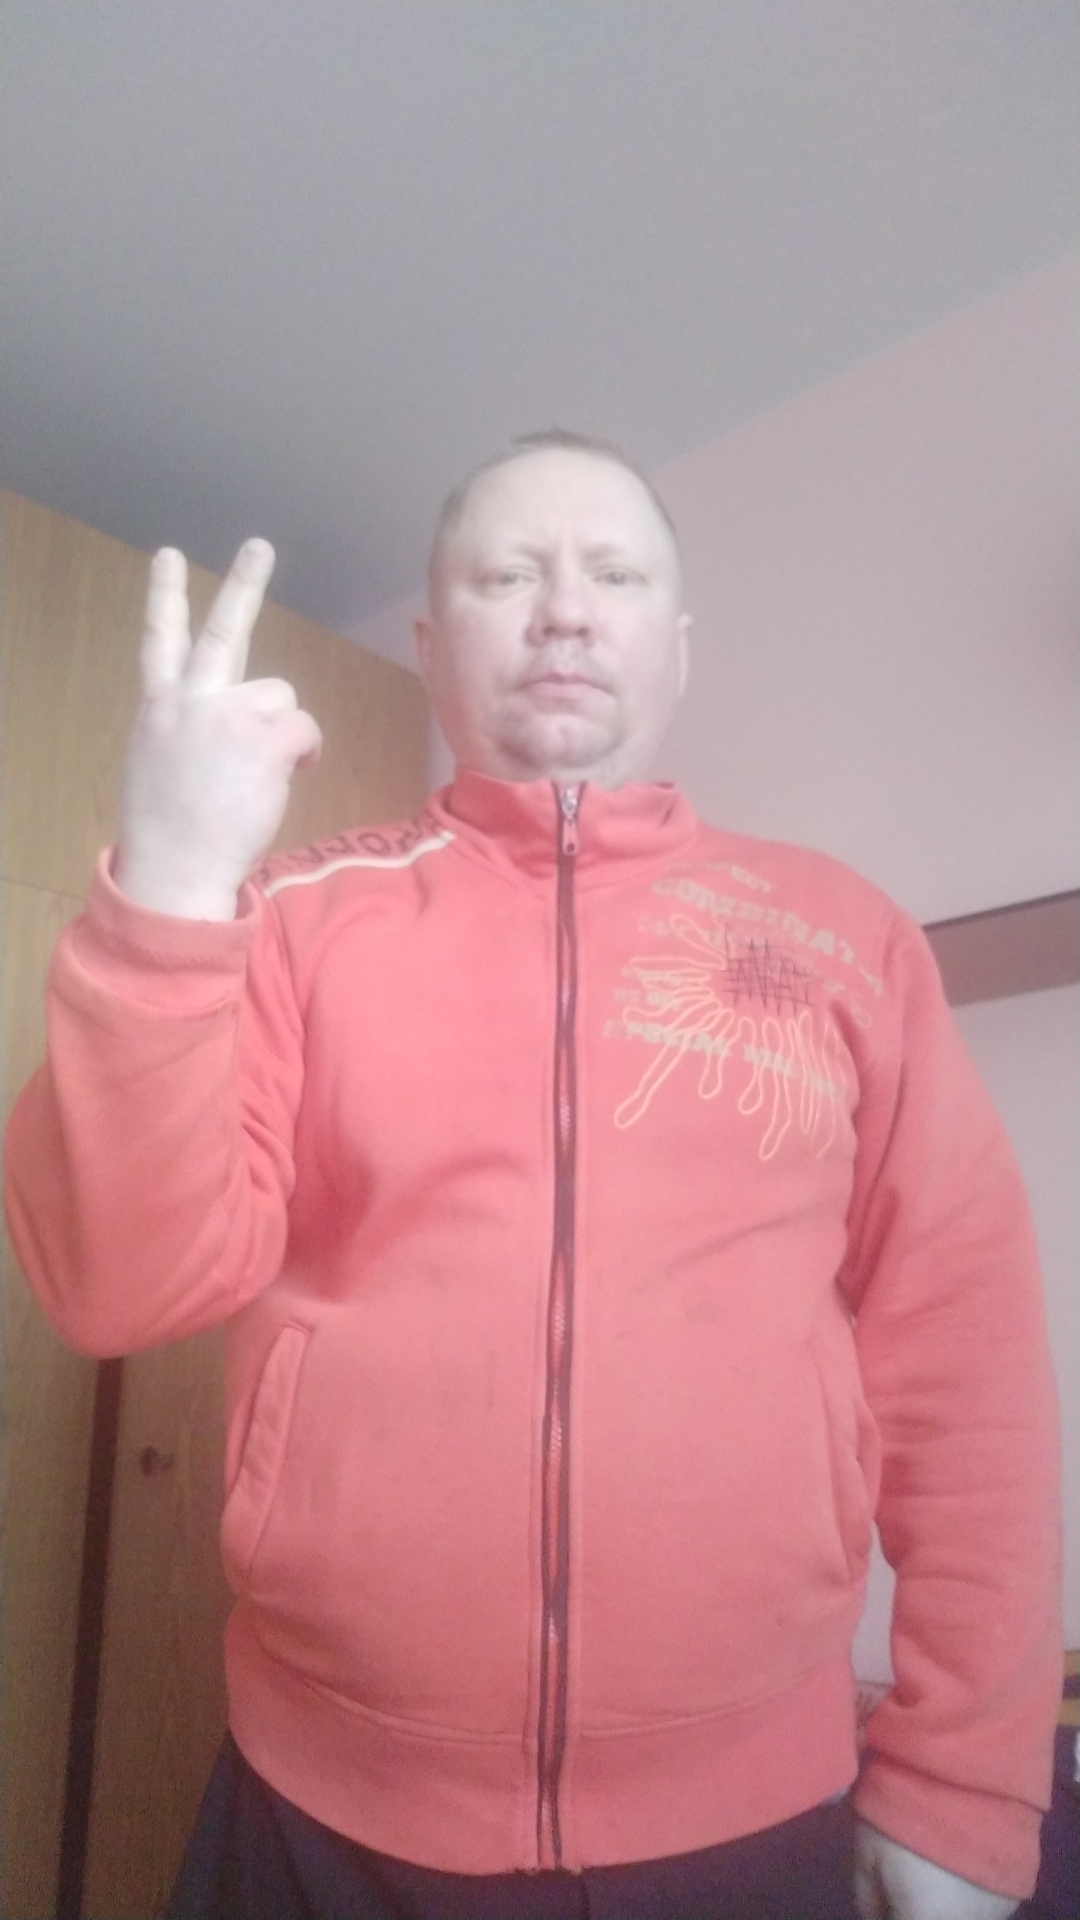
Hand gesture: peace_inverted